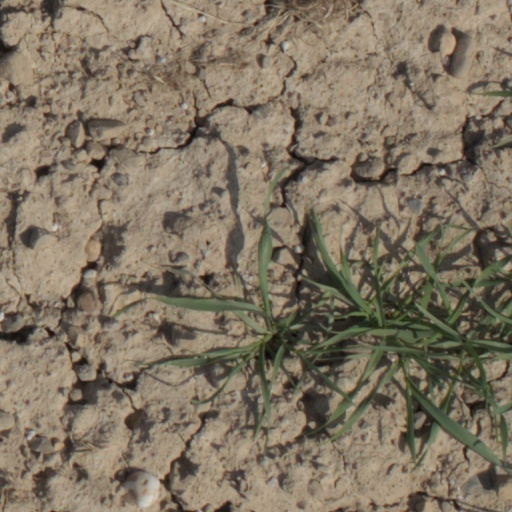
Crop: wheat